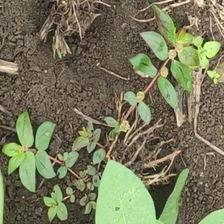
Weed species: Choti_dudhi_(Euphorbia_hirta)